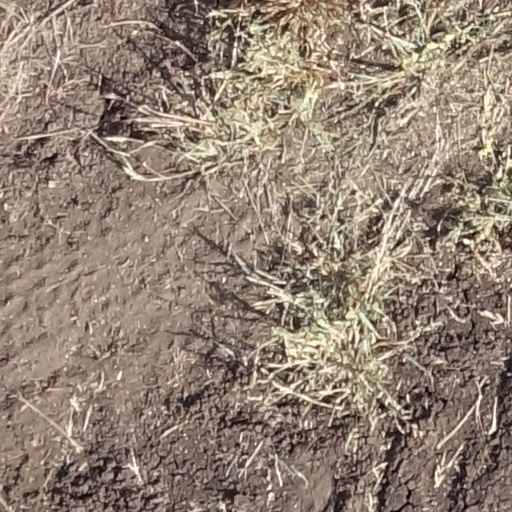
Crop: sorghum